Military history of the Five Dynasties and Ten Kingdoms

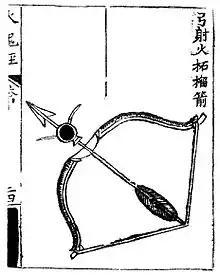
An arrow strapped with gunpowder ready to be shot from a bow. From the "Huolongjing"

At this point the formula contained too little saltpeter (about 50%) to be explosive, but the mixture was highly flammable, and contemporary weapons reflected this in their deployment as mainly shock and incendiary weapons. One of the first, if not the first of these weapons was the fire arrow. The first possible reference to the use of fire arrows was by the Yang Wu in 904 during the siege of Yuzhang. An officer under Yang Xingmi by the name of Zheng Fan (鄭璠) ordered his troops to "shoot off a machine to let fire and burn the Longsha Gate," after which he and his troops dashed over the fire into the city and captured it, and he was promoted to Prime Minister Inspectorate for his efforts and the burns his body endured. A later account of this event in the "Hu Qian Jing" (Tiger Seal Manual) written from 977 to 1004 corroborated with the report and explained that "by let fire (飛火) is meant things like firebombs and fire arrows." Arrows carrying gunpowder were possibly the most applicable form of gunpowder weaponry at the time. Early gunpowder may have only produced an effective flame when exposed to oxygen, thus the rush of air around the arrow in flight would have provided a suitable catalyst for the reaction.